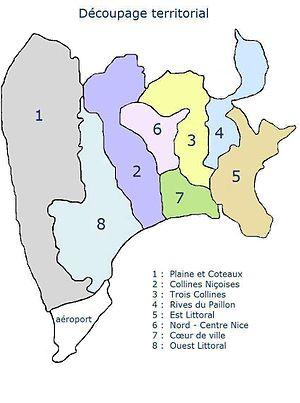
Cet article établit la liste des quartiers de Nice.